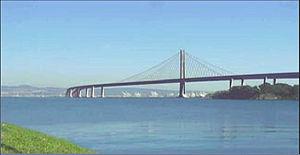
Le pont San Francisco à Oakland, plus connu sous le nom de Bay Bridge, est constitué de deux ponts traversant la baie de San Francisco - États-Unis. Il relie les villes de San Francisco à l'ouest et Oakland à l'est et s'appuie au milieu sur Yerba Buena Island.